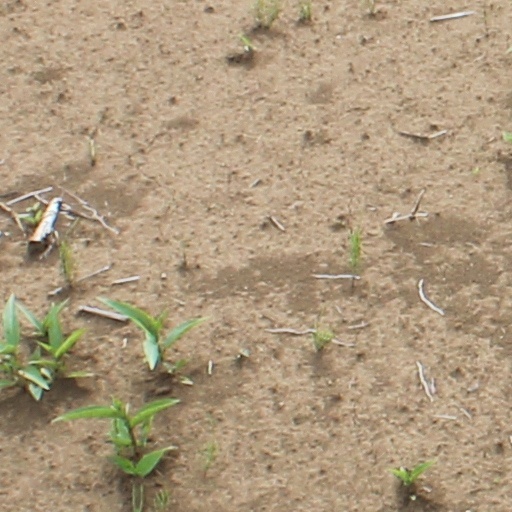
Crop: wheat